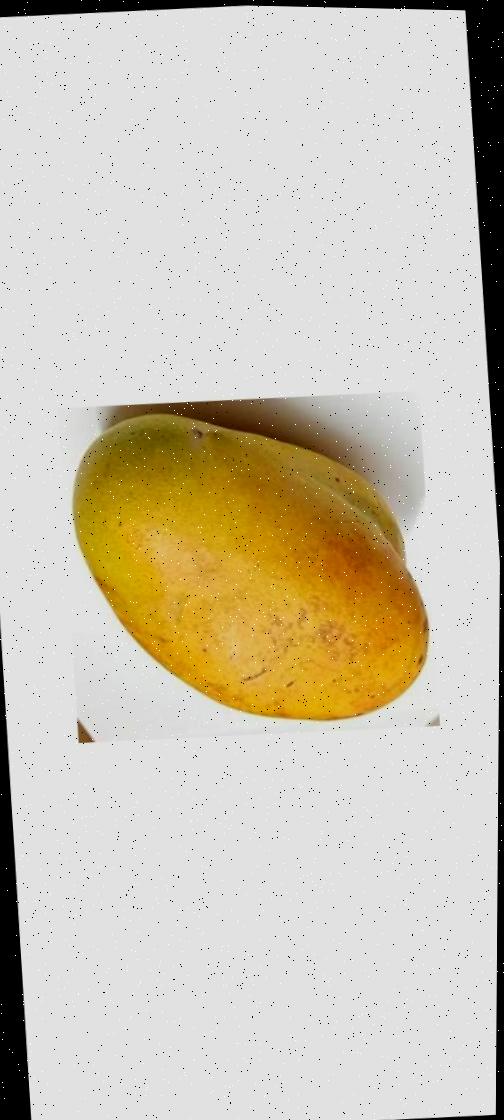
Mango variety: Bari-11